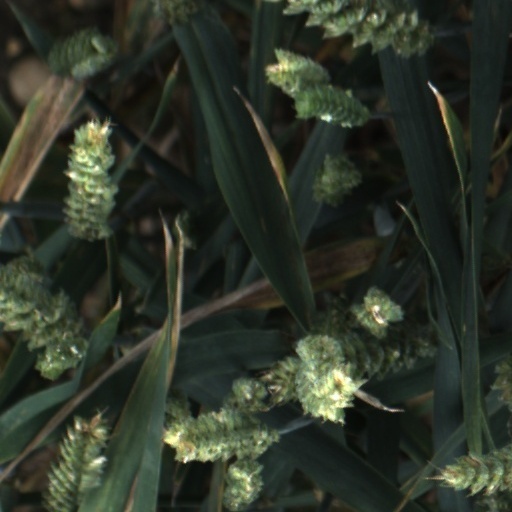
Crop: wheat